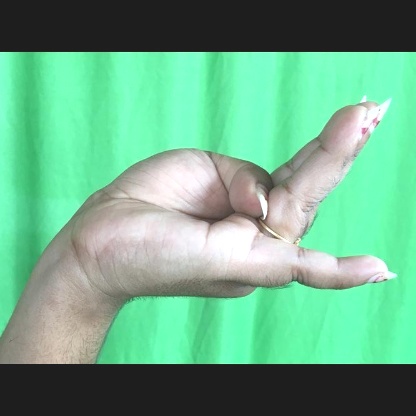
Mudra: Chaturam